Alajuela Province

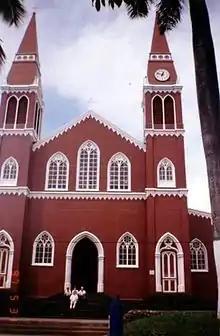
Grecia's sheet metal church

Alajuela has a well-developed tourist sector throughout the province. Tourism is promoted by the Instituto Costarricense de Turismo (ICT) (Costa Rican Tourism Institute). However, some Alajuelan politicians would like to see a separate bureau for Alajuela. Alajuela has various national parks including Poás Volcano National Park, Arenal Volcano National Park, Rincón de la Vieja Volcano National Park, Juan Castro Blanco National Park, Los Ángeles Cloud Forest, and Caño Negro Wildlife Refuge, as well as other reserves and protected areas.